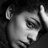
Emotion: sad